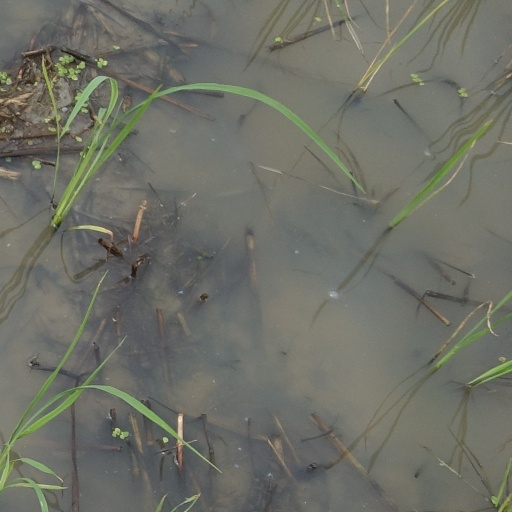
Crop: rice